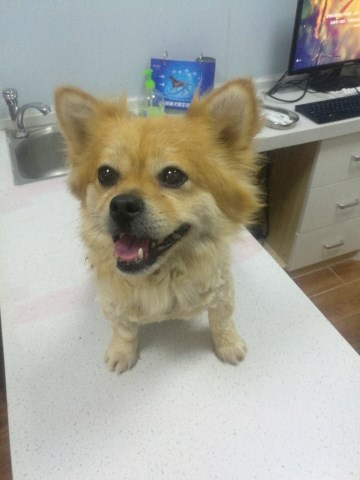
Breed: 806-n000129-papillon